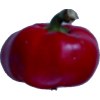
Label: red_pepper